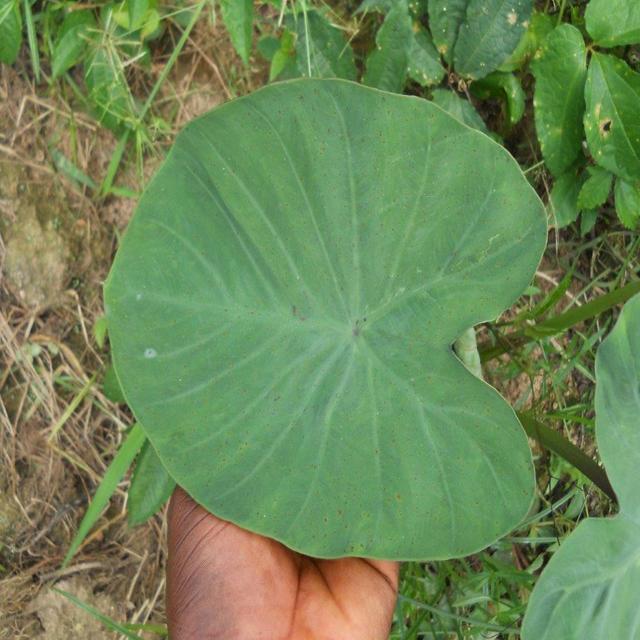
Label: Healthy